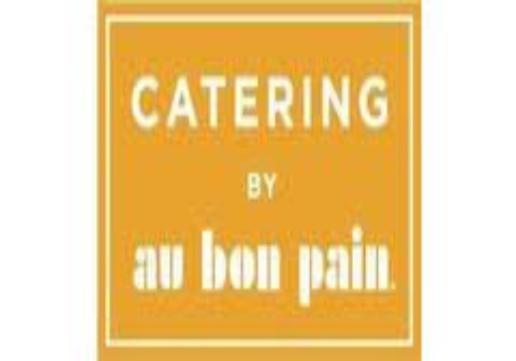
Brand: Au Bon Pain
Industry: Food